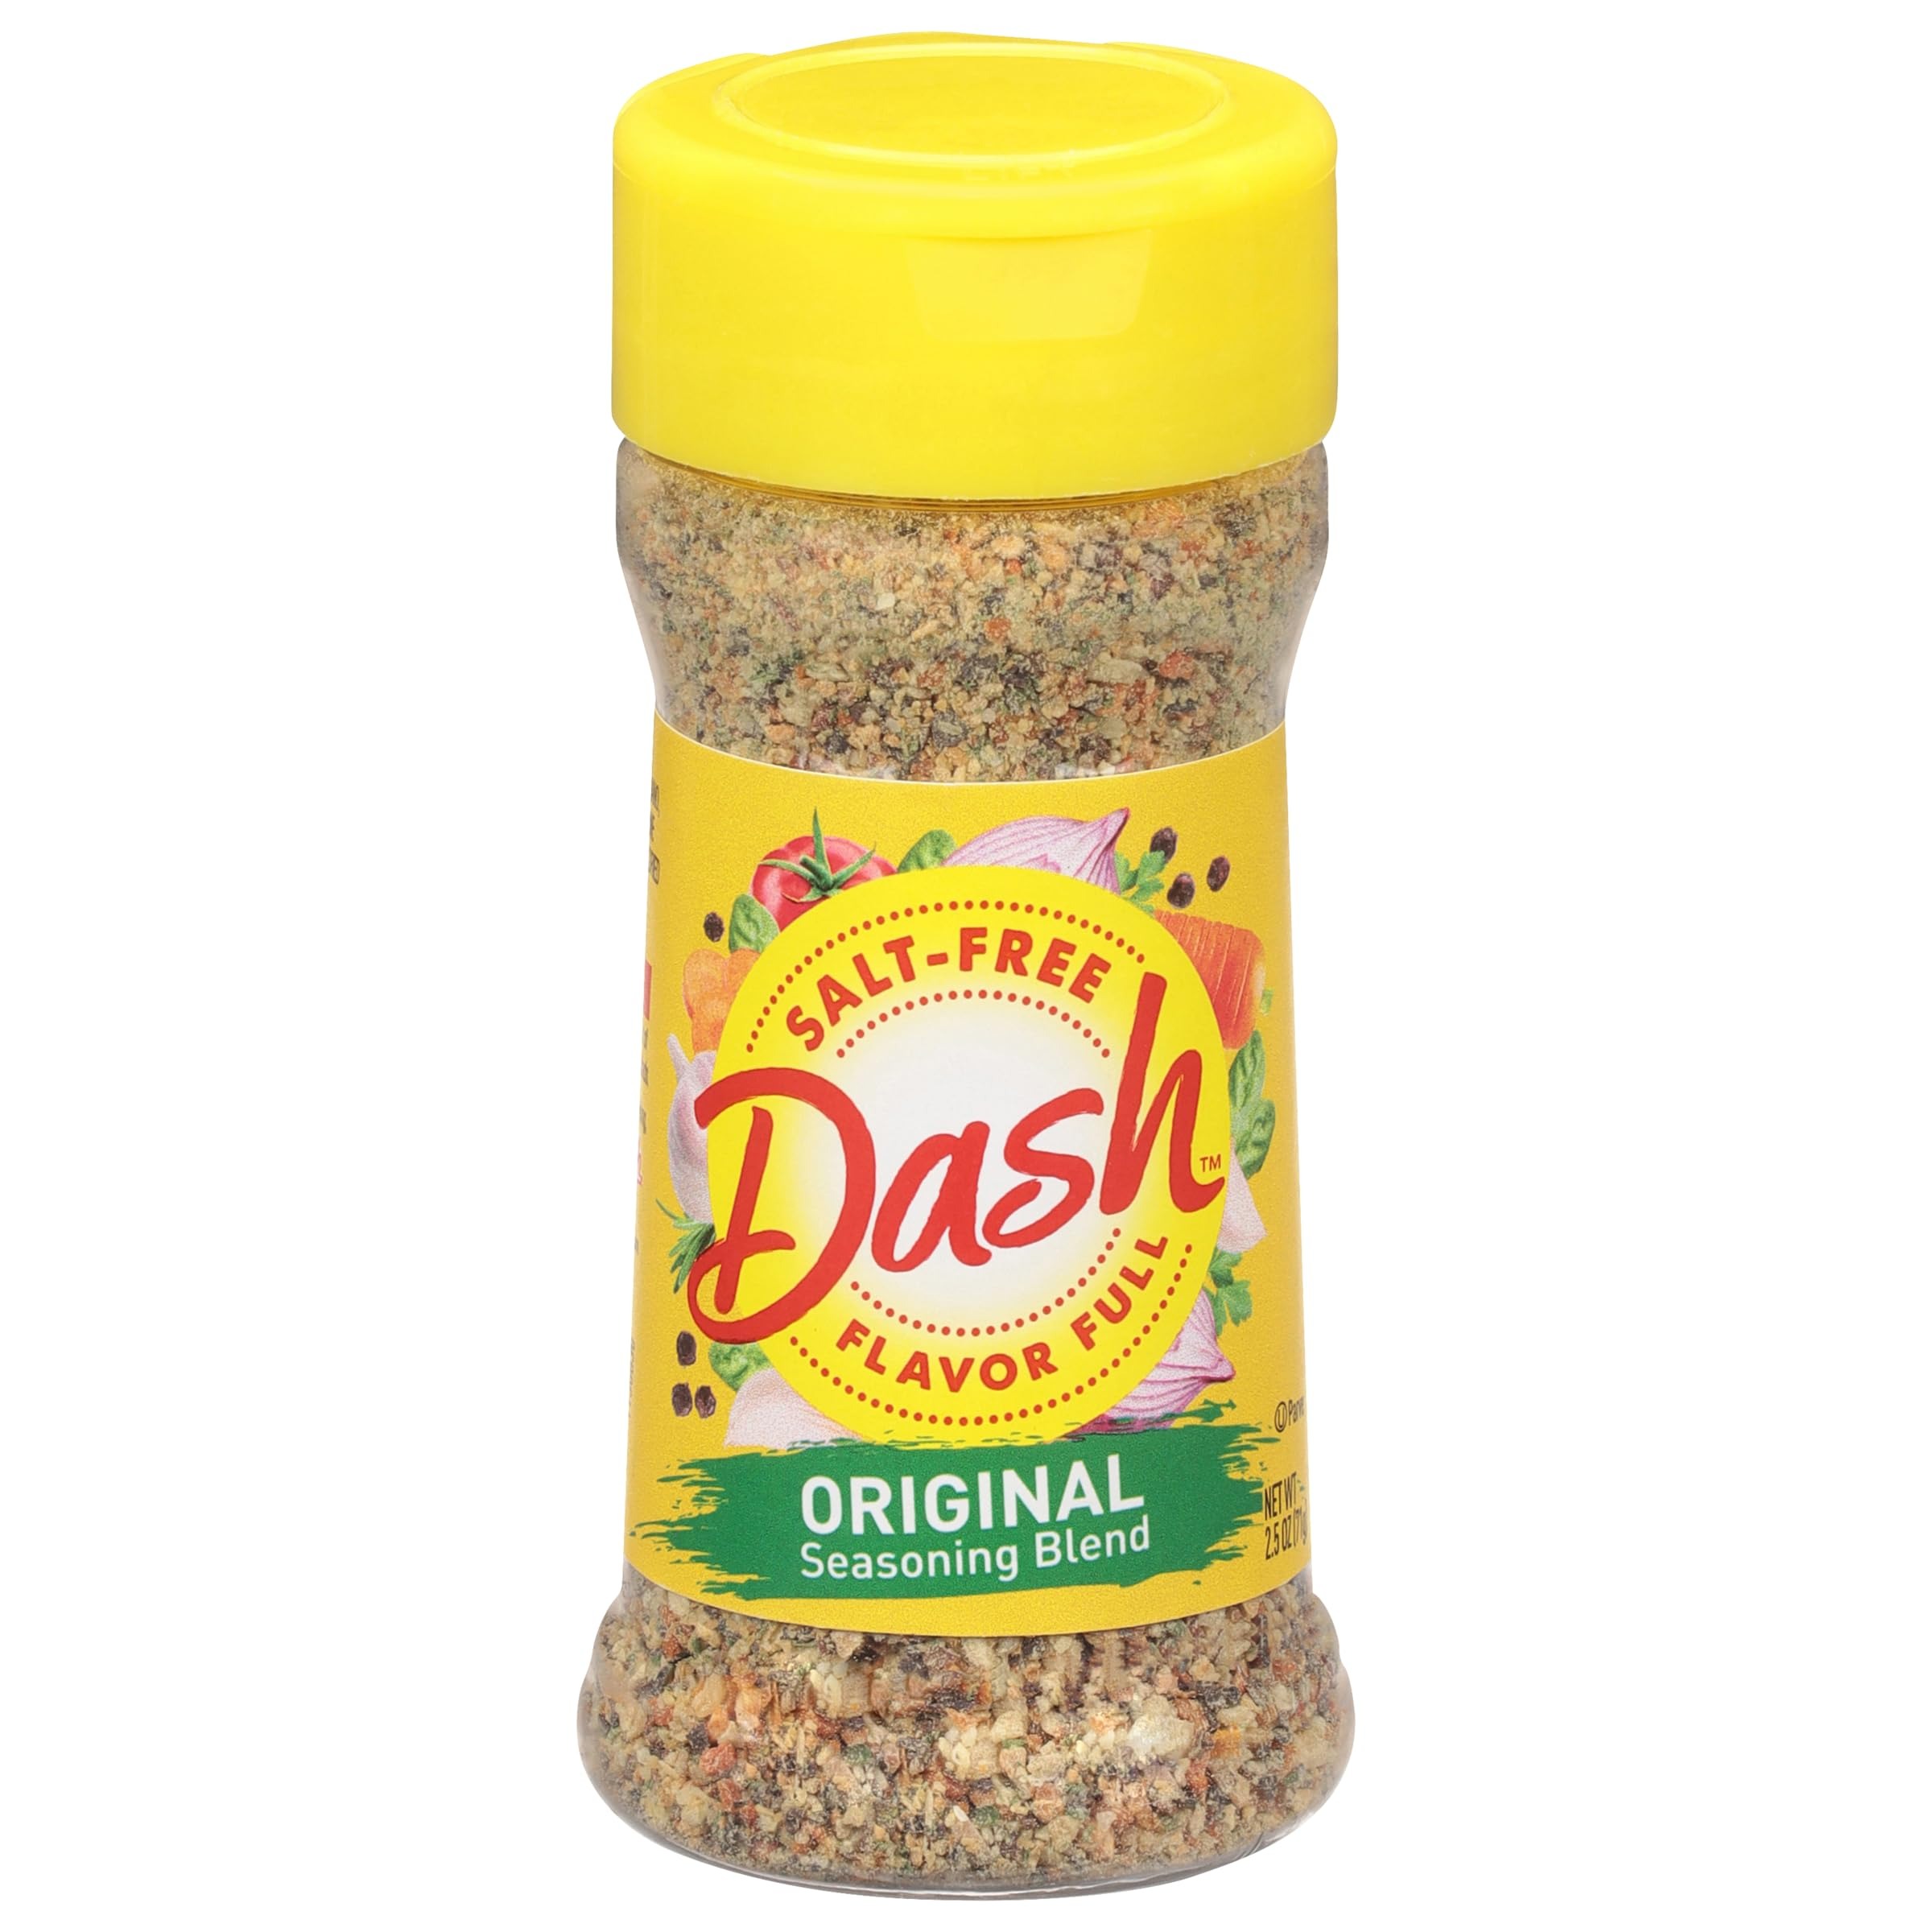
Item Name: Dash Salt-Free Seasoning Blend, Original, 2.5 Ounce (Pack of 8)
Bullet Point 1: Mrs. Dash is now Dash
Bullet Point 2: All-purpose seasoning shaker combines 14 different spices mixed together for a flavor that you can try with almost anything
Bullet Point 3: This salt-free seasoning mix brings instant flavor to meats, vegetables, sauces and more
Bullet Point 4: The Original seasoning mix is kosher so you can enjoy a delicious meal without skipping out on taste
Bullet Point 5: One 2.5 oz shaker of Dash Salt-Free Original Seasoning Blend
Value: 20.0
Unit: Ounce

Price: 7.835